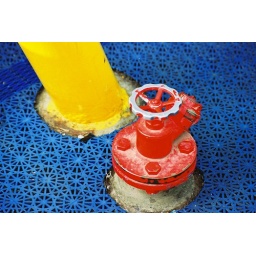
a river boat ride on the thames in london.